Kenpeitai East District Branch

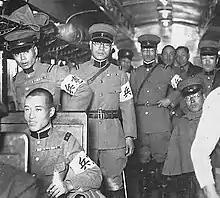
Kempeitai officers on board a train, circa 1935

Kempeitai officers were trained at special training schools, with the main ones being in Tokyo and Keijō in Korea. Officers were trained to conduct espionage, weaponry, code-breaking, running spy networks and other subversive activities in a year-long course.